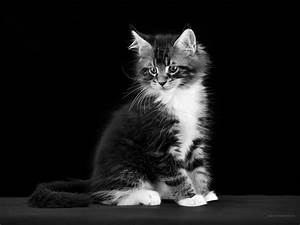
Label: gatto